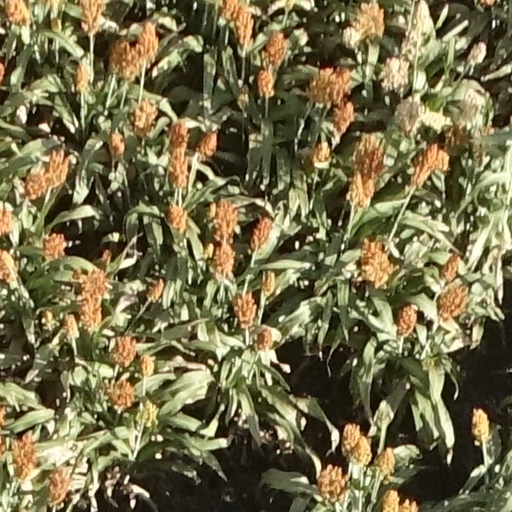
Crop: sorghum